Cyclone Jal

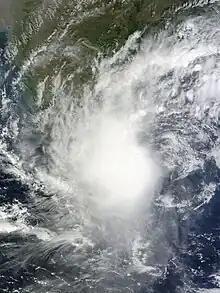
Severe Cyclonic Storm Jal near Chennai, Tamil Nadu, India, at peak intensity on November 7

Severe Cyclonic Storm Jal was the fifth named cyclonic storm and the fourth Severe Cyclonic Storm of the 2010 North Indian Ocean cyclone season. Jal developed from a low-pressure area in the South China Sea that organized into a Tropical Depression on . Jal is a Sanskrit word, meaning "water". At least 54 people are known to have been killed in India. As a tropical depression, Jal produced torrential rains over parts of Thailand and Malaysia, triggering severe flooding which killed 59 and four people in the two countries respectively. In Sri Lanka, heavy rainfall with strong winds have caused flooding affecting around 80,000 people. In Thailand, Jal was responsible for 78 deaths, being the 4th deadliest tropical cyclone in the country.